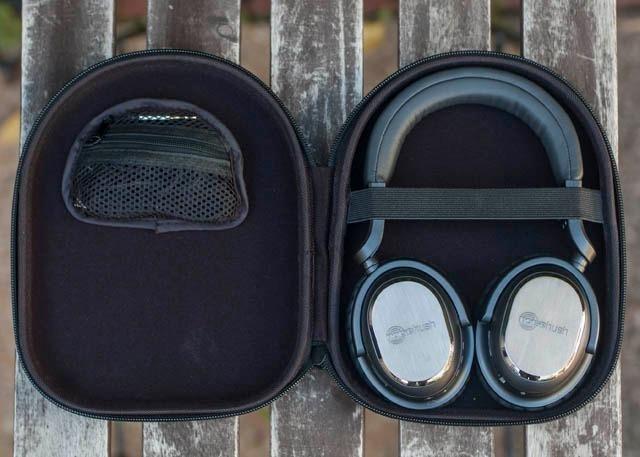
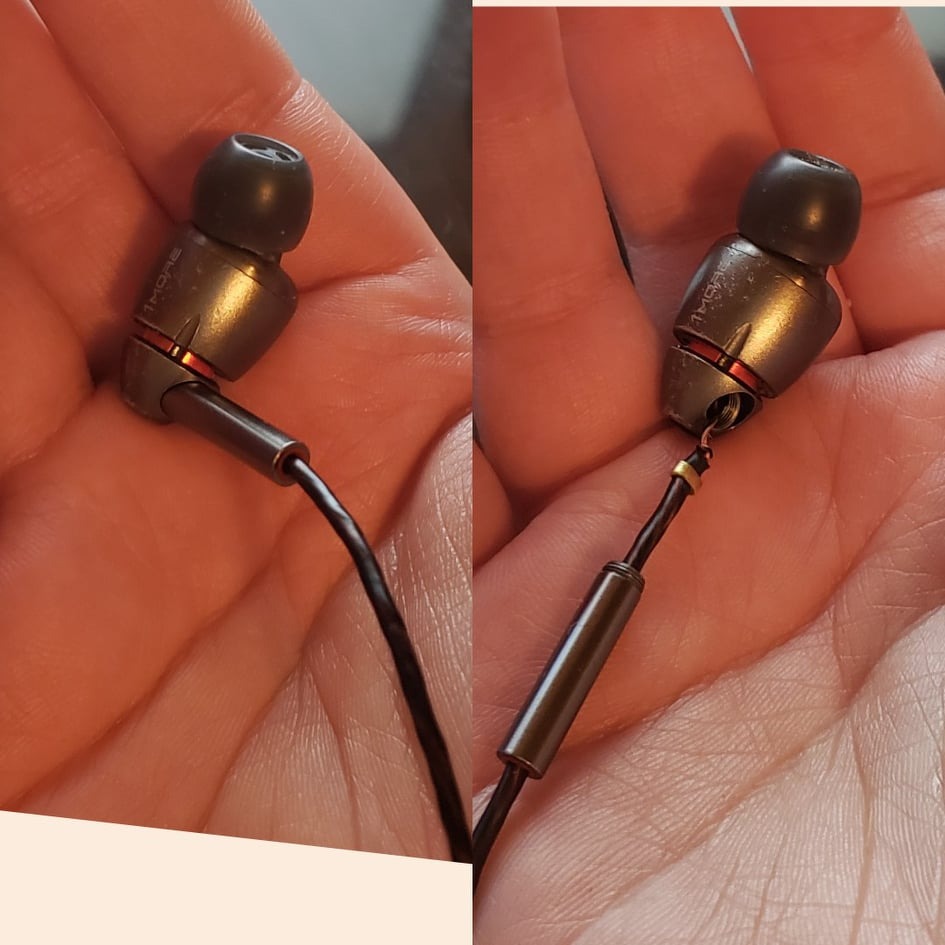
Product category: headphones
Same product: no